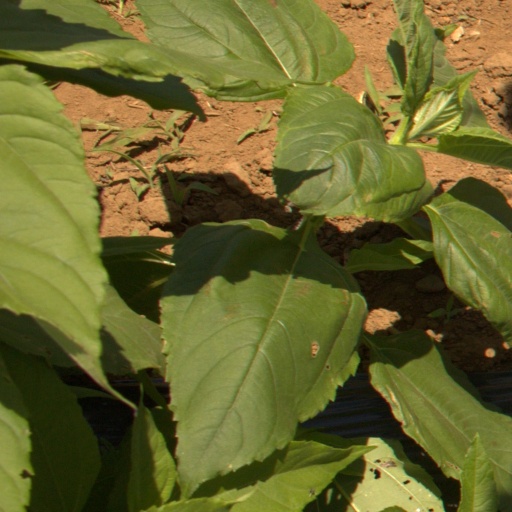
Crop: Jerusalem artichoke